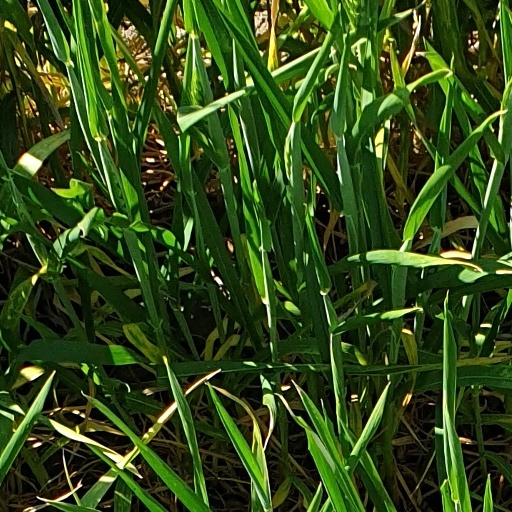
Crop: wheat